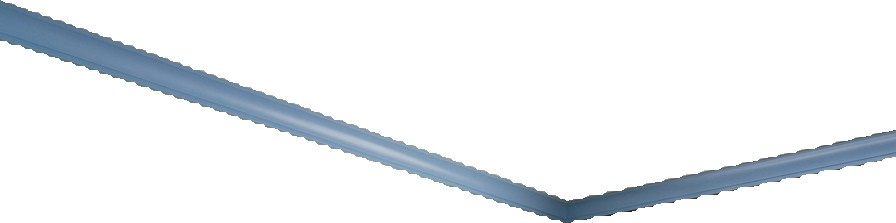
Surface category: moulding